History of Shanghai

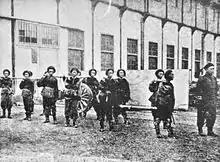
Gun transportation at Shanghai Jiangnan Arsenal (上海江南制造兵工厂), during the Self-Strengthening Movement

In 1854 a group of Western businessmen met and formed the Shanghai Municipal Council to organise road repairs, refuse clearance and tax collection across the concessions. In 1863 the American concession (land fronting the Huangpu River to the north-east of Suzhou Creek) officially joined the British Settlement (stretching from Yang-ching-pang Creek to Suzhou Creek) to become the Shanghai International Settlement. Its waterfront became the internationally famous Bund. The Shanghai French Concession, to the west of the old town, remained independent and the Chinese retained control over the original walled city and the area surrounding the foreign enclaves. By the late-1860s Shanghai's official governing body had been practically transferred from the individual concessions to the Shanghai Municipal Council. The International Settlement was wholly foreign-controlled with the British holding the largest number of seats on the council and heading all the Municipal departments. No Chinese residing in the International Settlement were permitted to join the council until 1928.